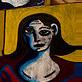
Age: 41